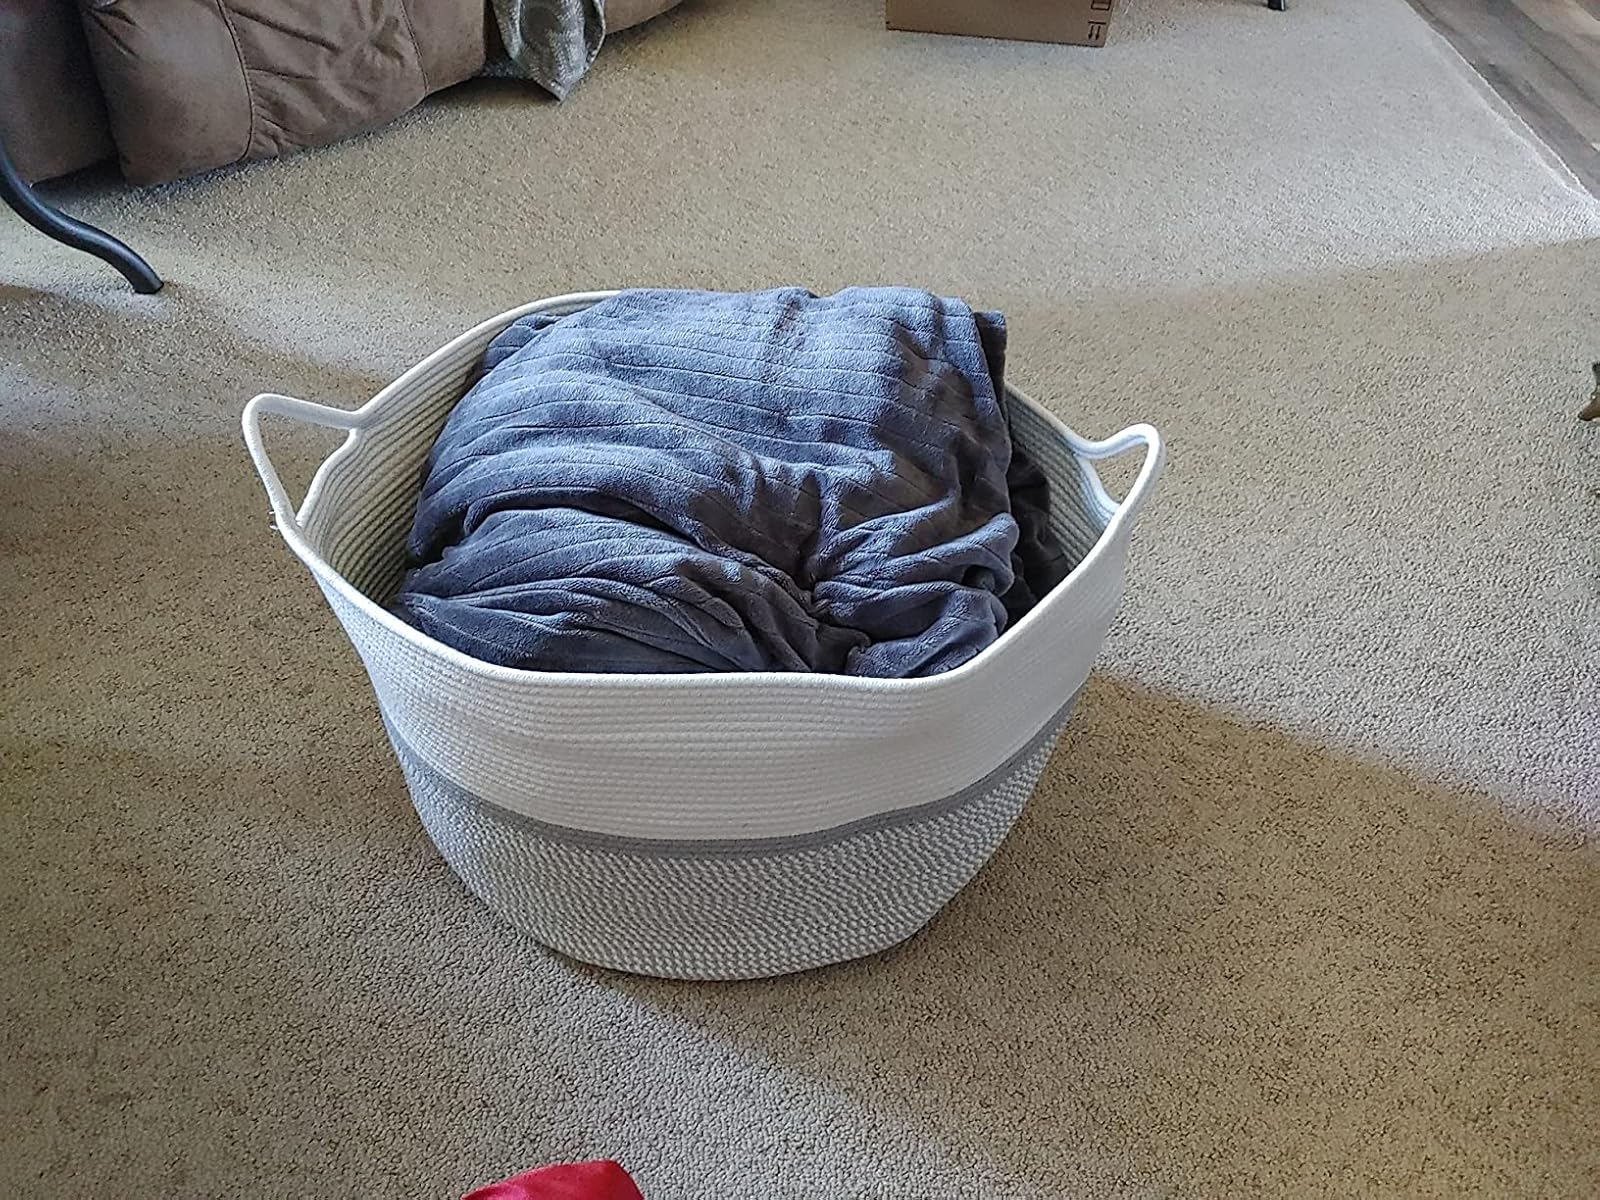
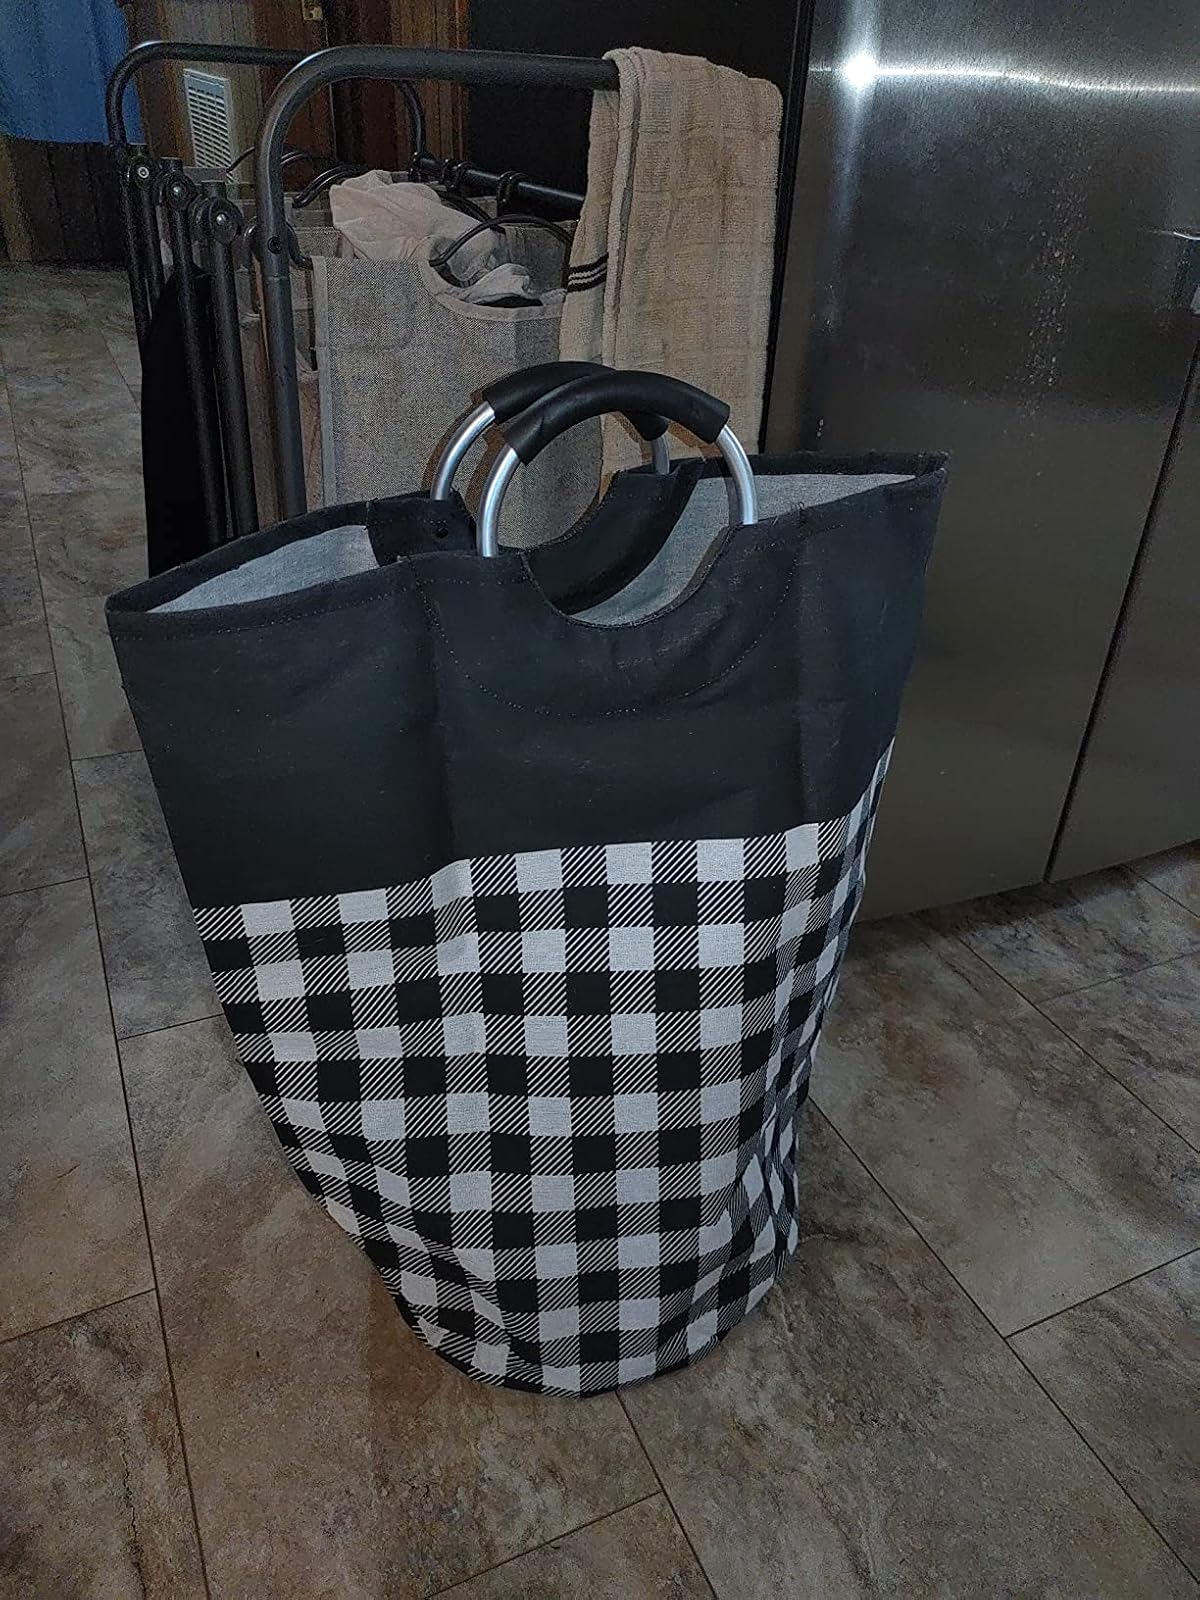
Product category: items_hamper
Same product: no